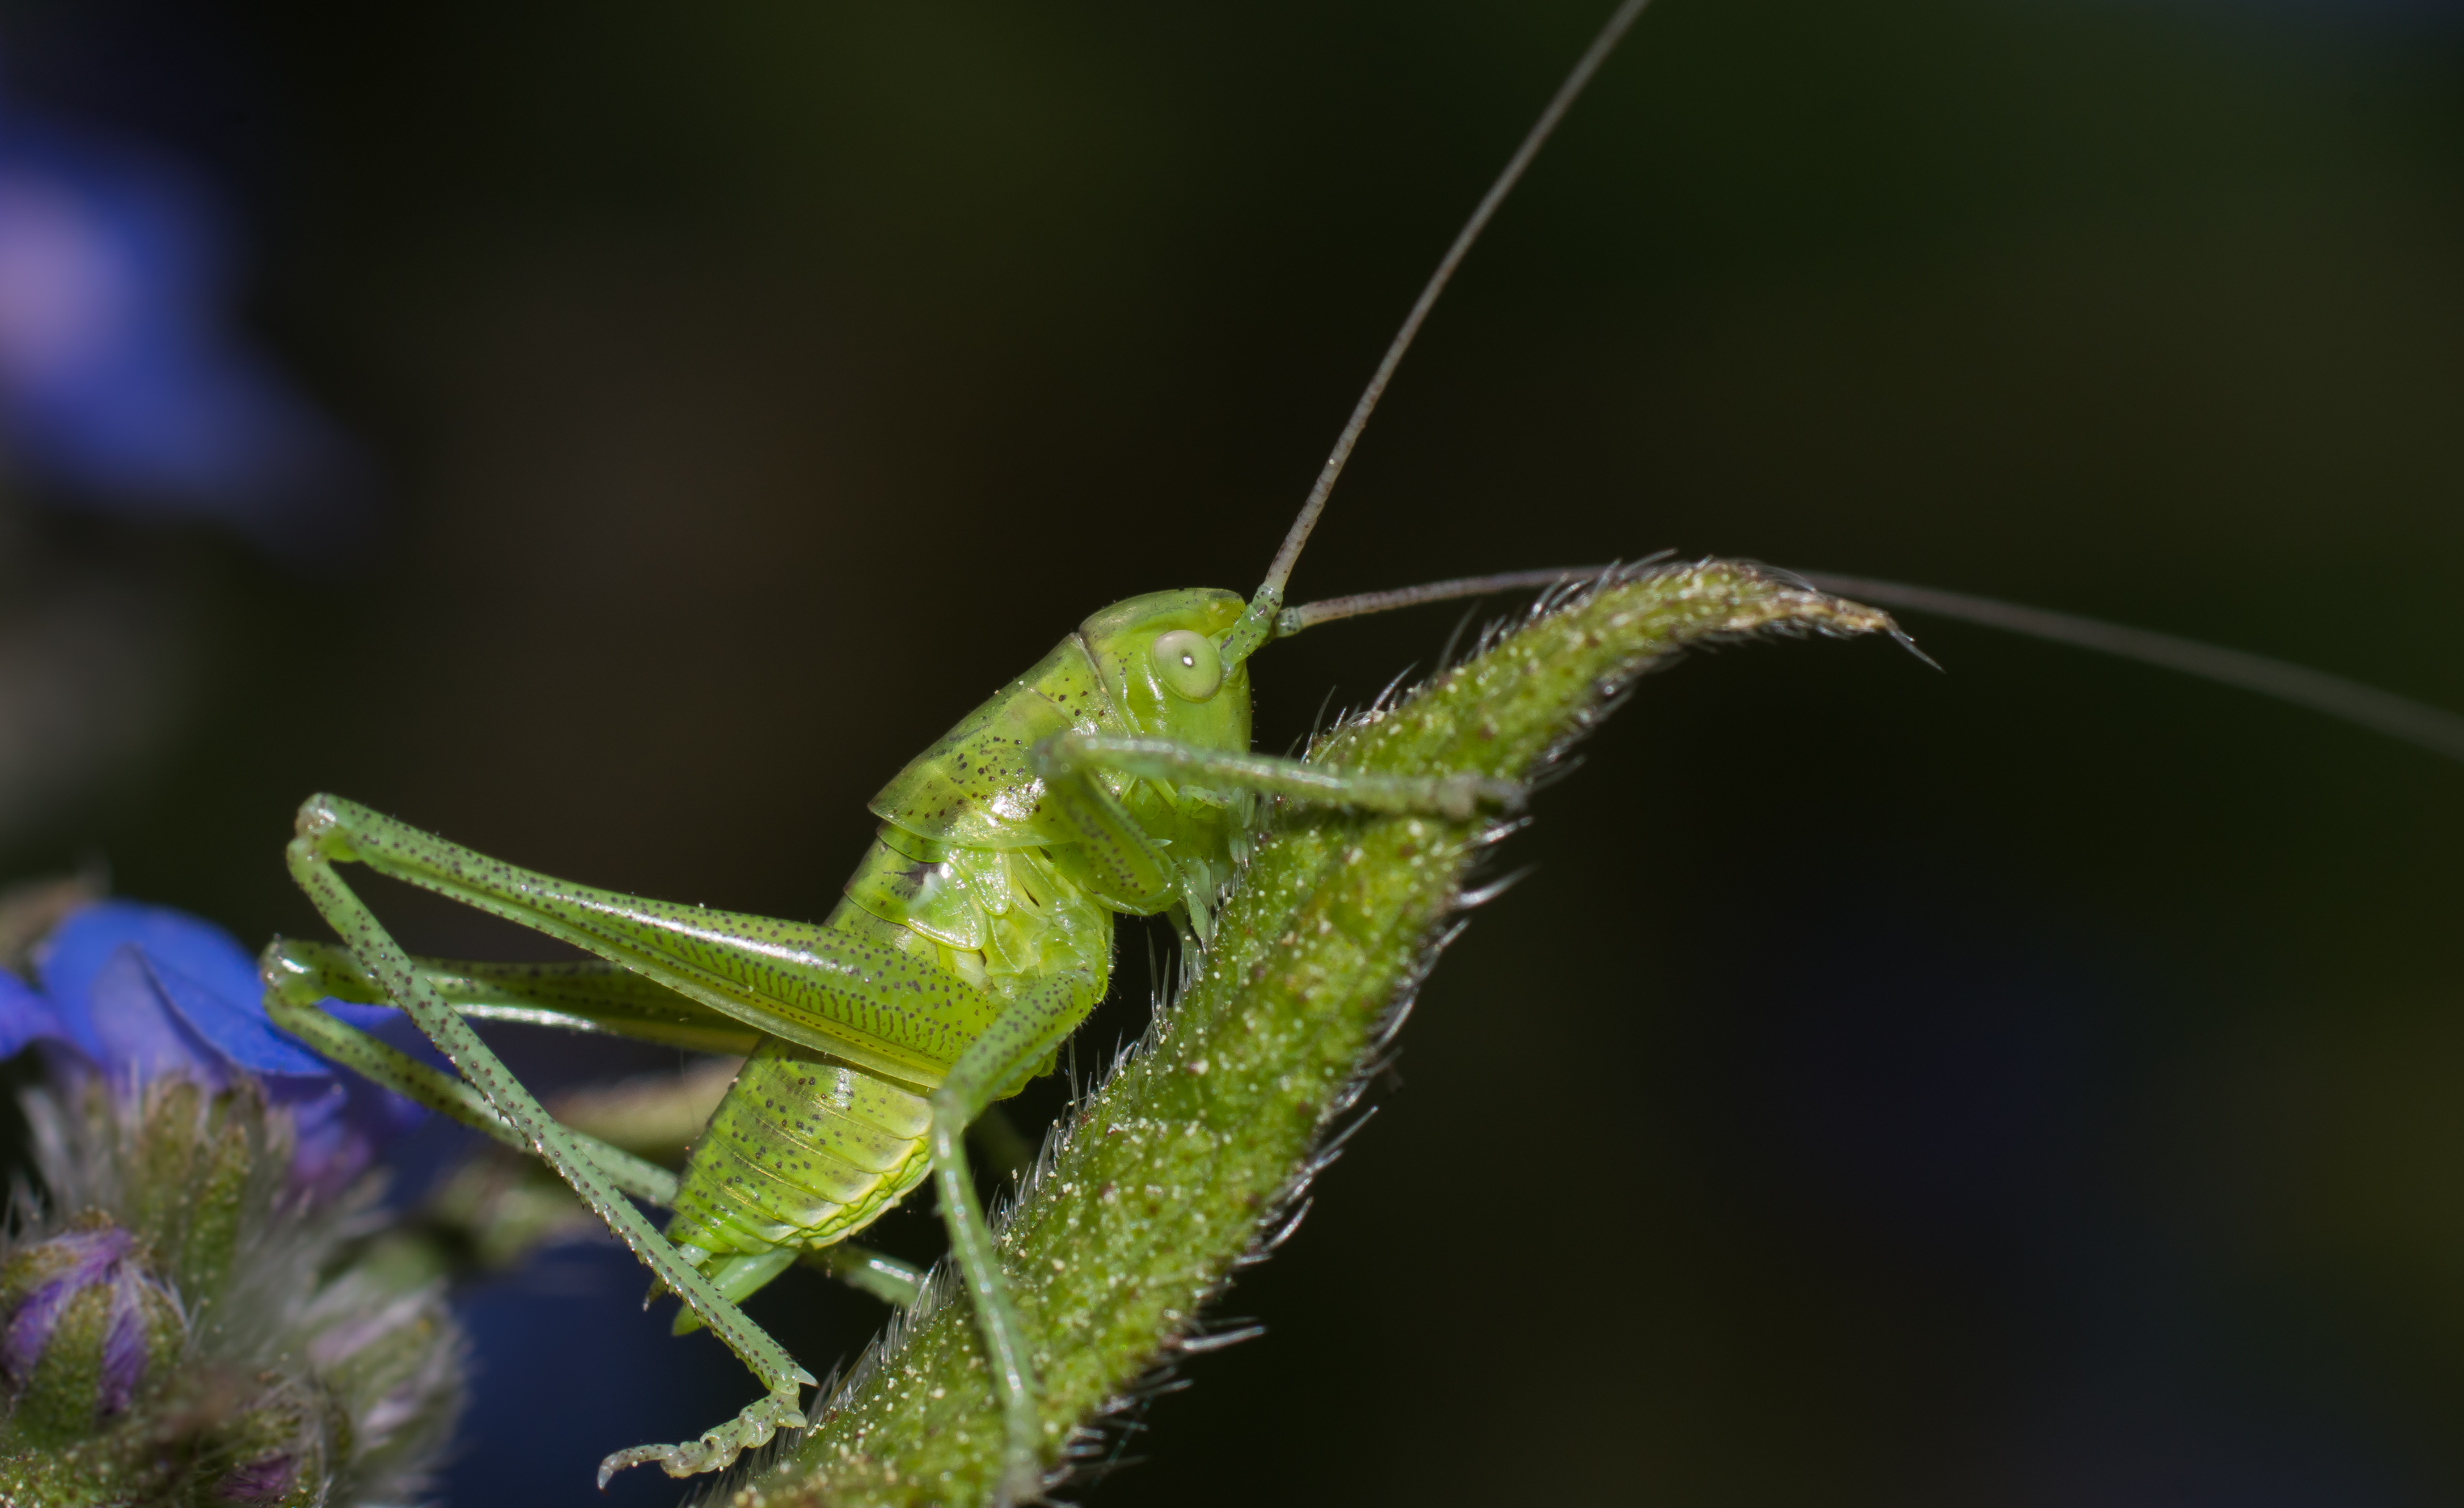
nature, photography, photo, green, insect, macro, fauna, invertebrate, close up, 100mm, animals, naturaleza, a77, damselfly, grasshopper, g, ggl1, gaby1, xovesphoto, animales, saltamontes, sonya77, minolta100mm, gphoto, gabrielcorua, xelodegalicia, macro photography, arthropod, plant stem, net winged insects, cricket like insect